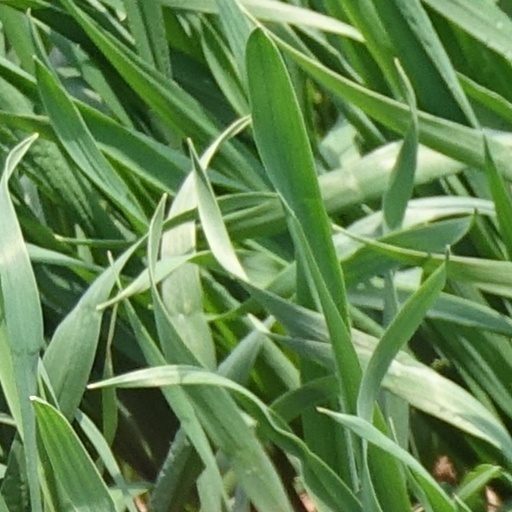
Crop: wheat